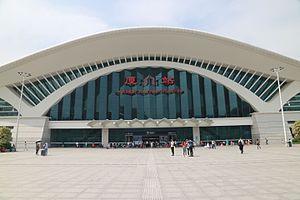
La gare de Xiamen est une gare ferroviaire chinoise situé à Xiamen. Elle est créée en 1957.